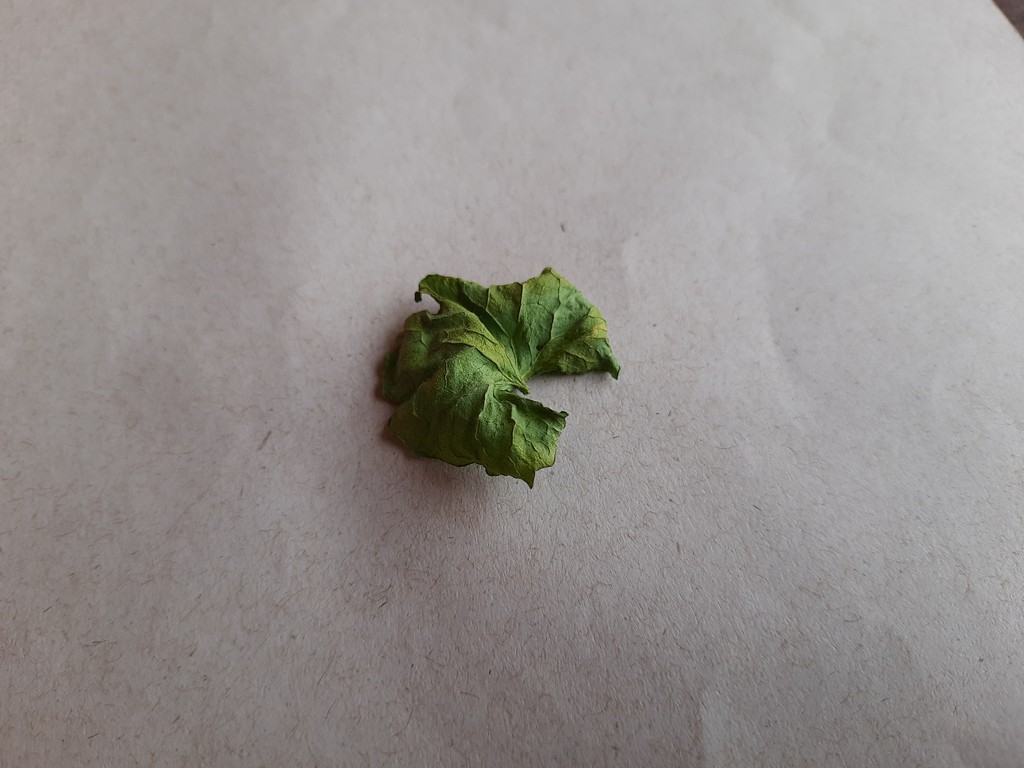
Label: Dried